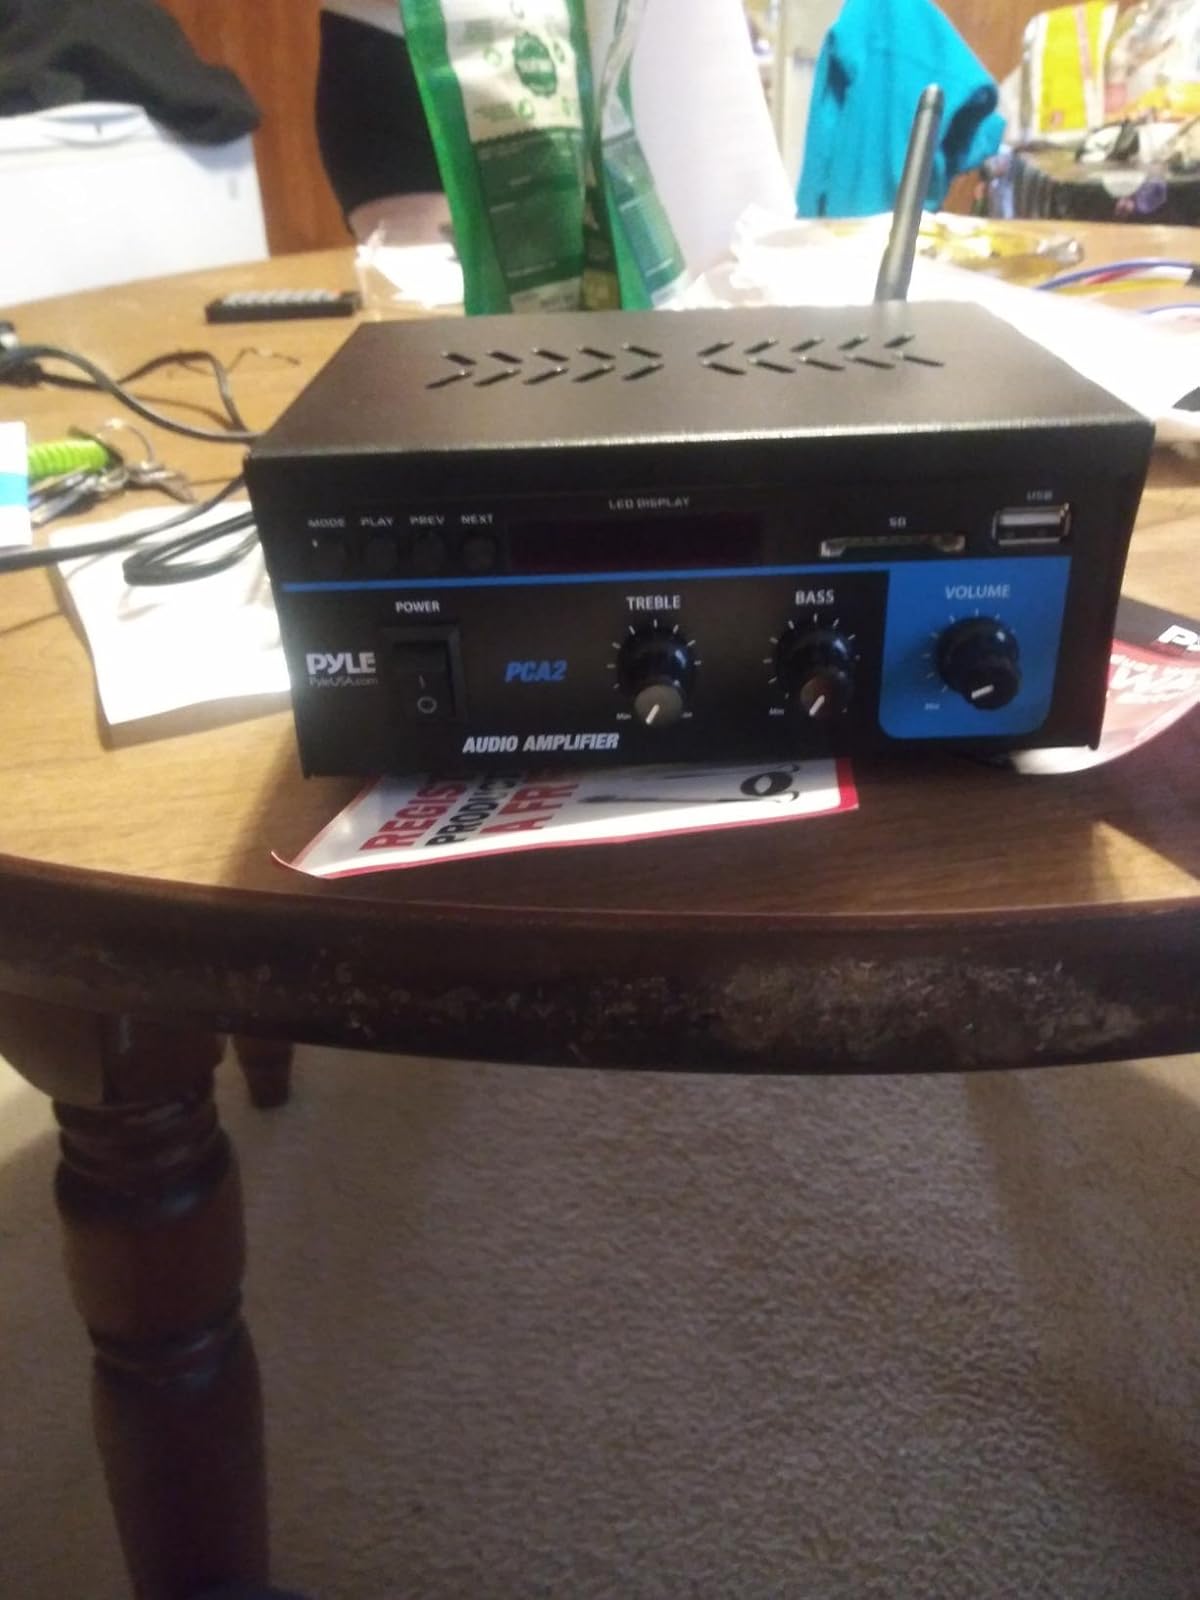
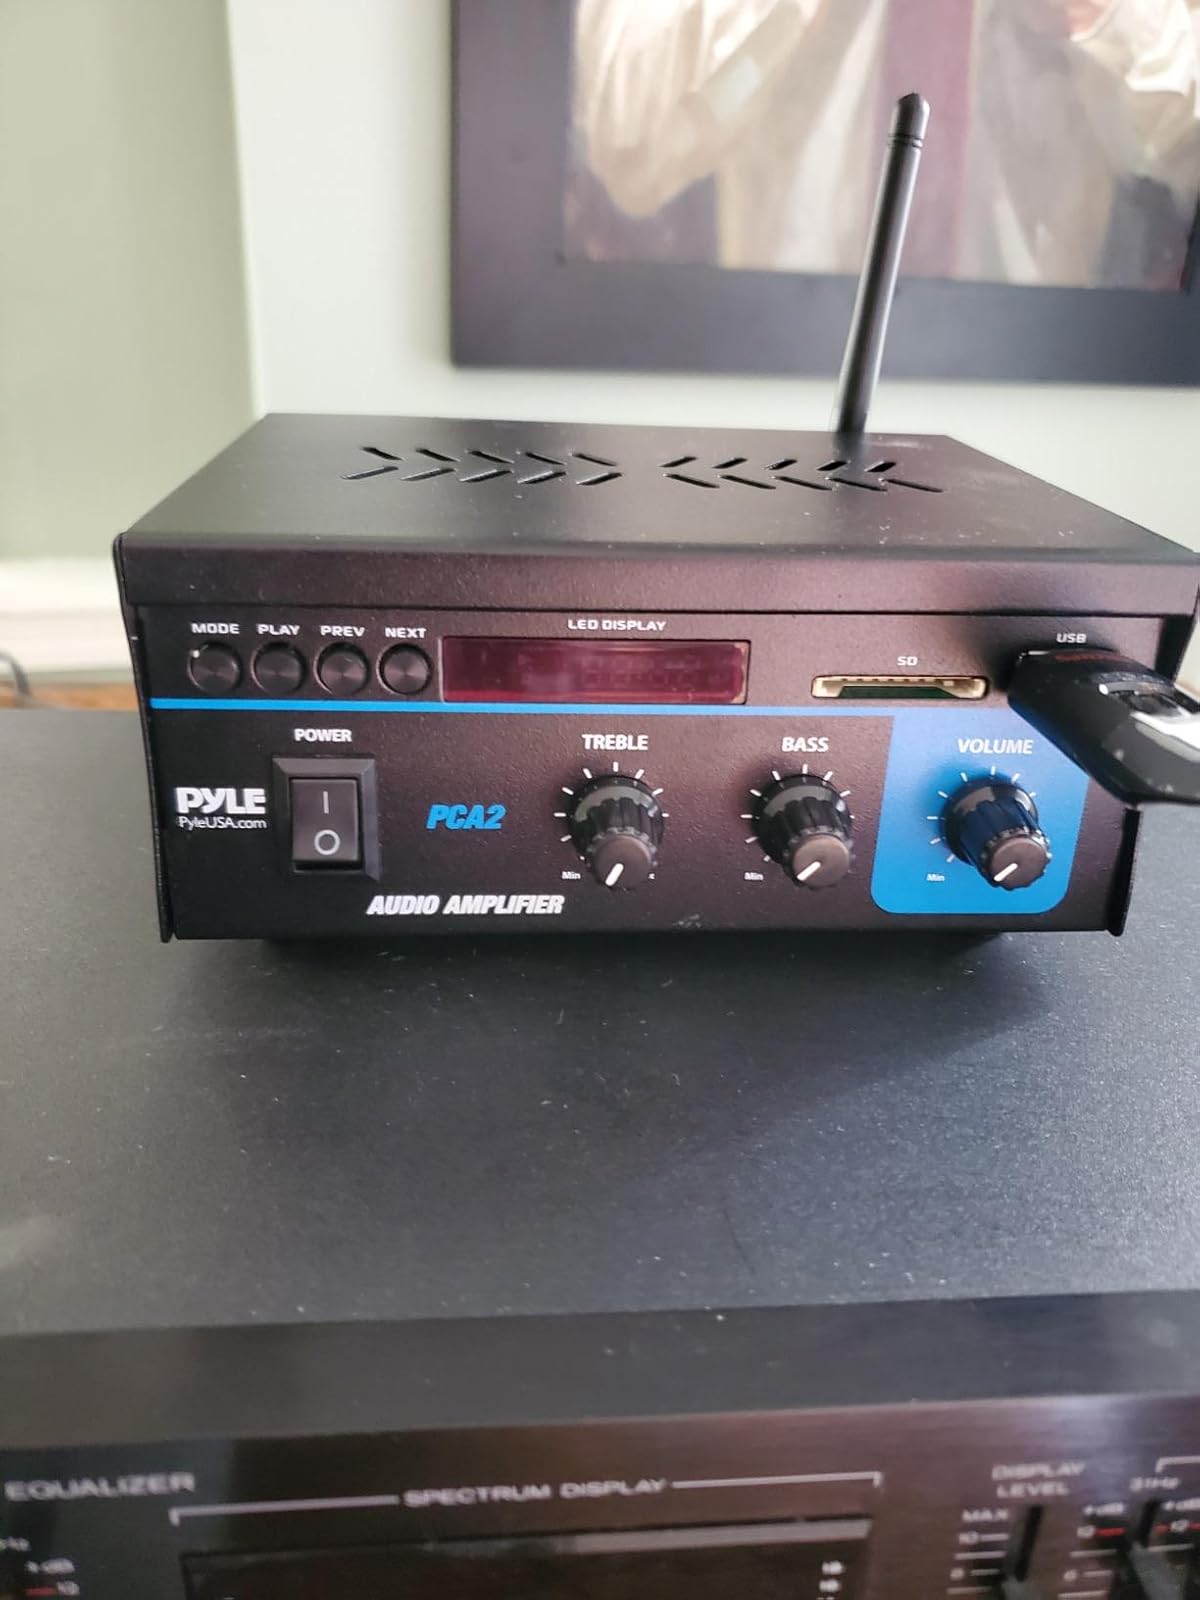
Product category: speaker
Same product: yes